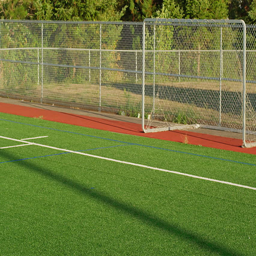
soccer players walking off the field